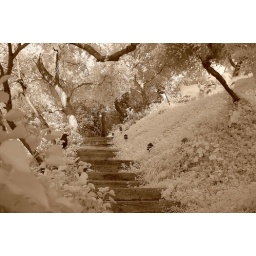
These are the steps to the house. The road is above, camera right, house slightly below on camera left.